Graylyn

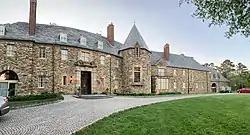

Graylyn Estate, or Graylin, is a historic estate located in Winston-Salem, Forsyth County, North Carolina. It was listed on the National Register of Historic Places in 1978. The construction of the Norman Revival style mansion began in 1928. Associated with the house are a number of contributing outbuildings including a garage-guest house and "farm" complex. Today, Graylyn estate is used as a conference center and hotel. It is currently a member of Historic Hotels of America, the official program of the National Trust for Historic Preservation.